Alexander Foote

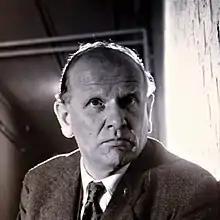
Image of Foote, while he was in the International Brigade

Alexander Allan Foote (13 April 1905 – 1 August 1956) was a radio operator for a Soviet espionage ring in Switzerland during World War II. Foote was born in Liverpool and raised mostly in Yorkshire by his Scottish-born father and English mother.